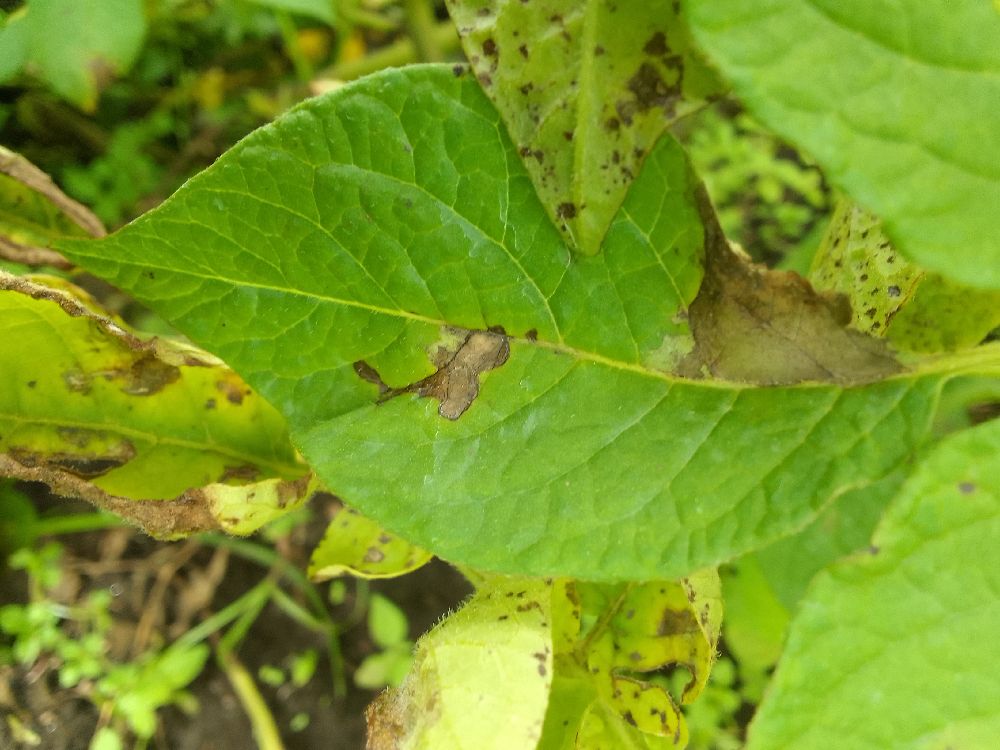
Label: Late blight